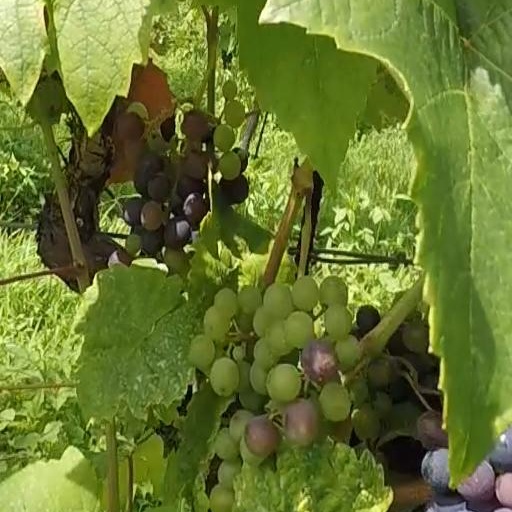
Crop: grape